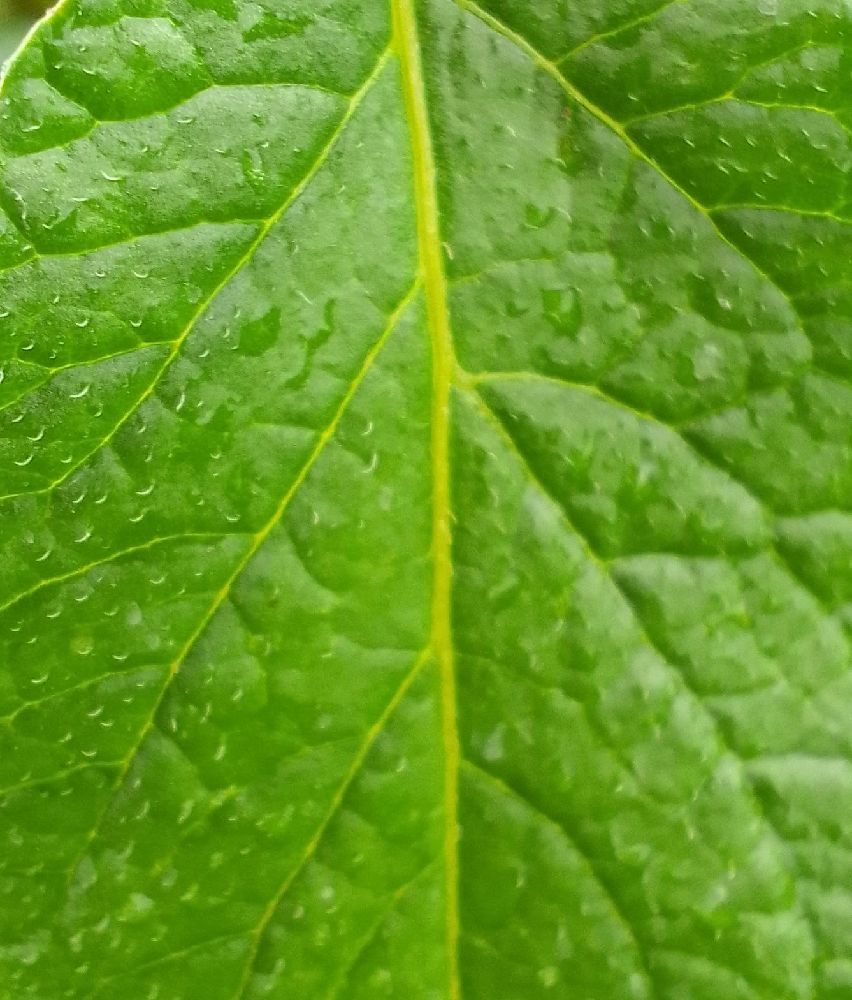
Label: Healthy